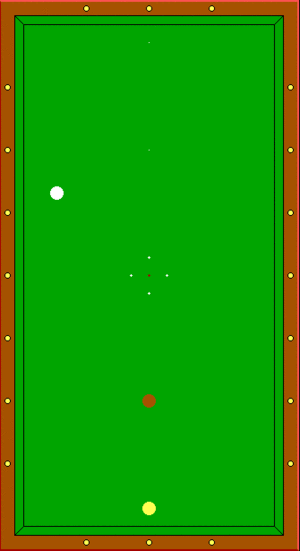
Le billard italien ou cinq quilles est une variante du billard français populaire en Italie et dans certains pays d’Amérique latine.